Indianapolis Art Center

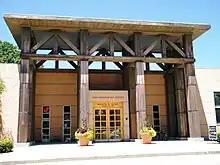
IAC's main entrance, designed by Michael Graves

William Kaeser founded the non-profit Indianapolis Art League in 1934. The group that would eventually become the Indianapolis Art Center was funded as a Works Progress Administration project under President Franklin D. Roosevelt's administration during the Great Depression. Kaeser, an Austrian graduate of the Herron School of Art and Design, had started organizing adult education art study groups, starting with a group of ten women at Public School 72. In 1938, the art study groups formed into the Indianapolis Art Students' League, its name and character influenced by the populist Art Students League of New York.